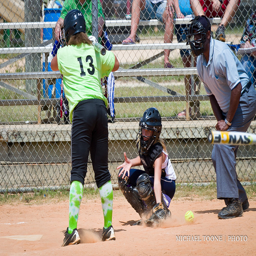
A group of young people playing a game of soft ball.
some girls playing a softball game with some people watching them
There is a soft ball game that is going on on the field
A girl dodging a softball on a field of play.
A girl in a green shirt and striped green socks playing softball.